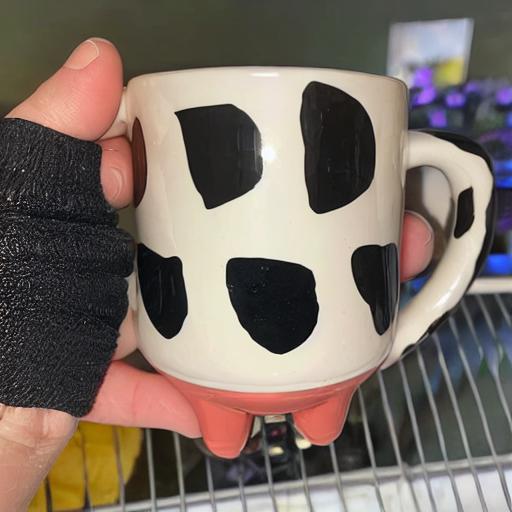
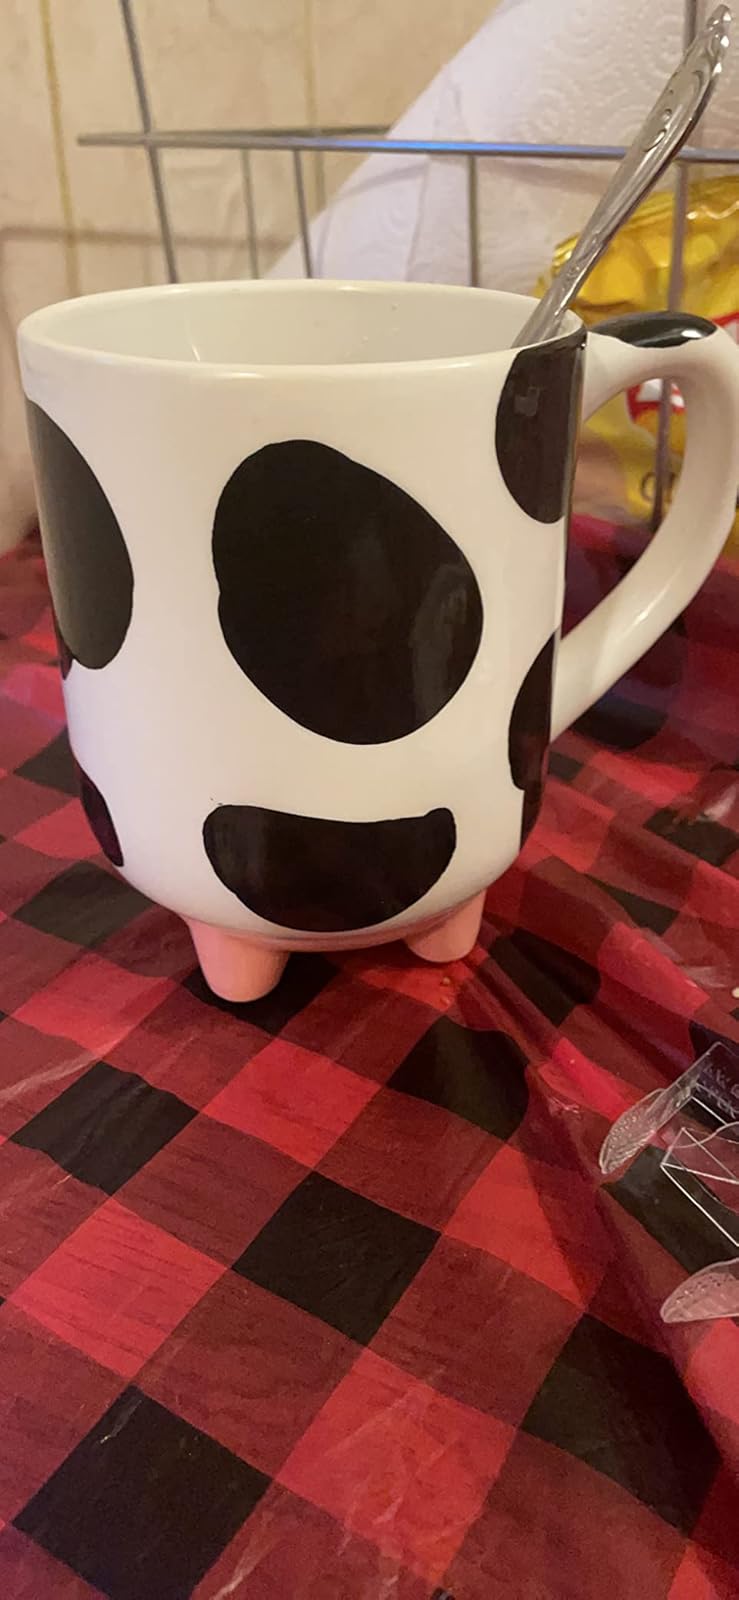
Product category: items_mug
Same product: no